Chicago Stadium

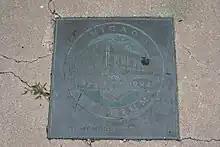
Commemorative plaque in the pavement on the north side of Madison Street

In addition to the close-quartered, triple-tiered, boxy layout of the building, much of the loud, ringing noise of the fans could be attributed to the fabled 3,663-pipe Barton organ. It was estimated to have the total volume of 25 brass bands. The organ was considered to have the world's largest theater organ console with six manuals (keyboards) and over 800 stops. It was Harmon's intention that the massive organ would be needed to provide the music for whatever event was playing in the building. It was played by Al Melgard for decades during hockey games there, earning the Stadium the moniker "The Madhouse on Madison".